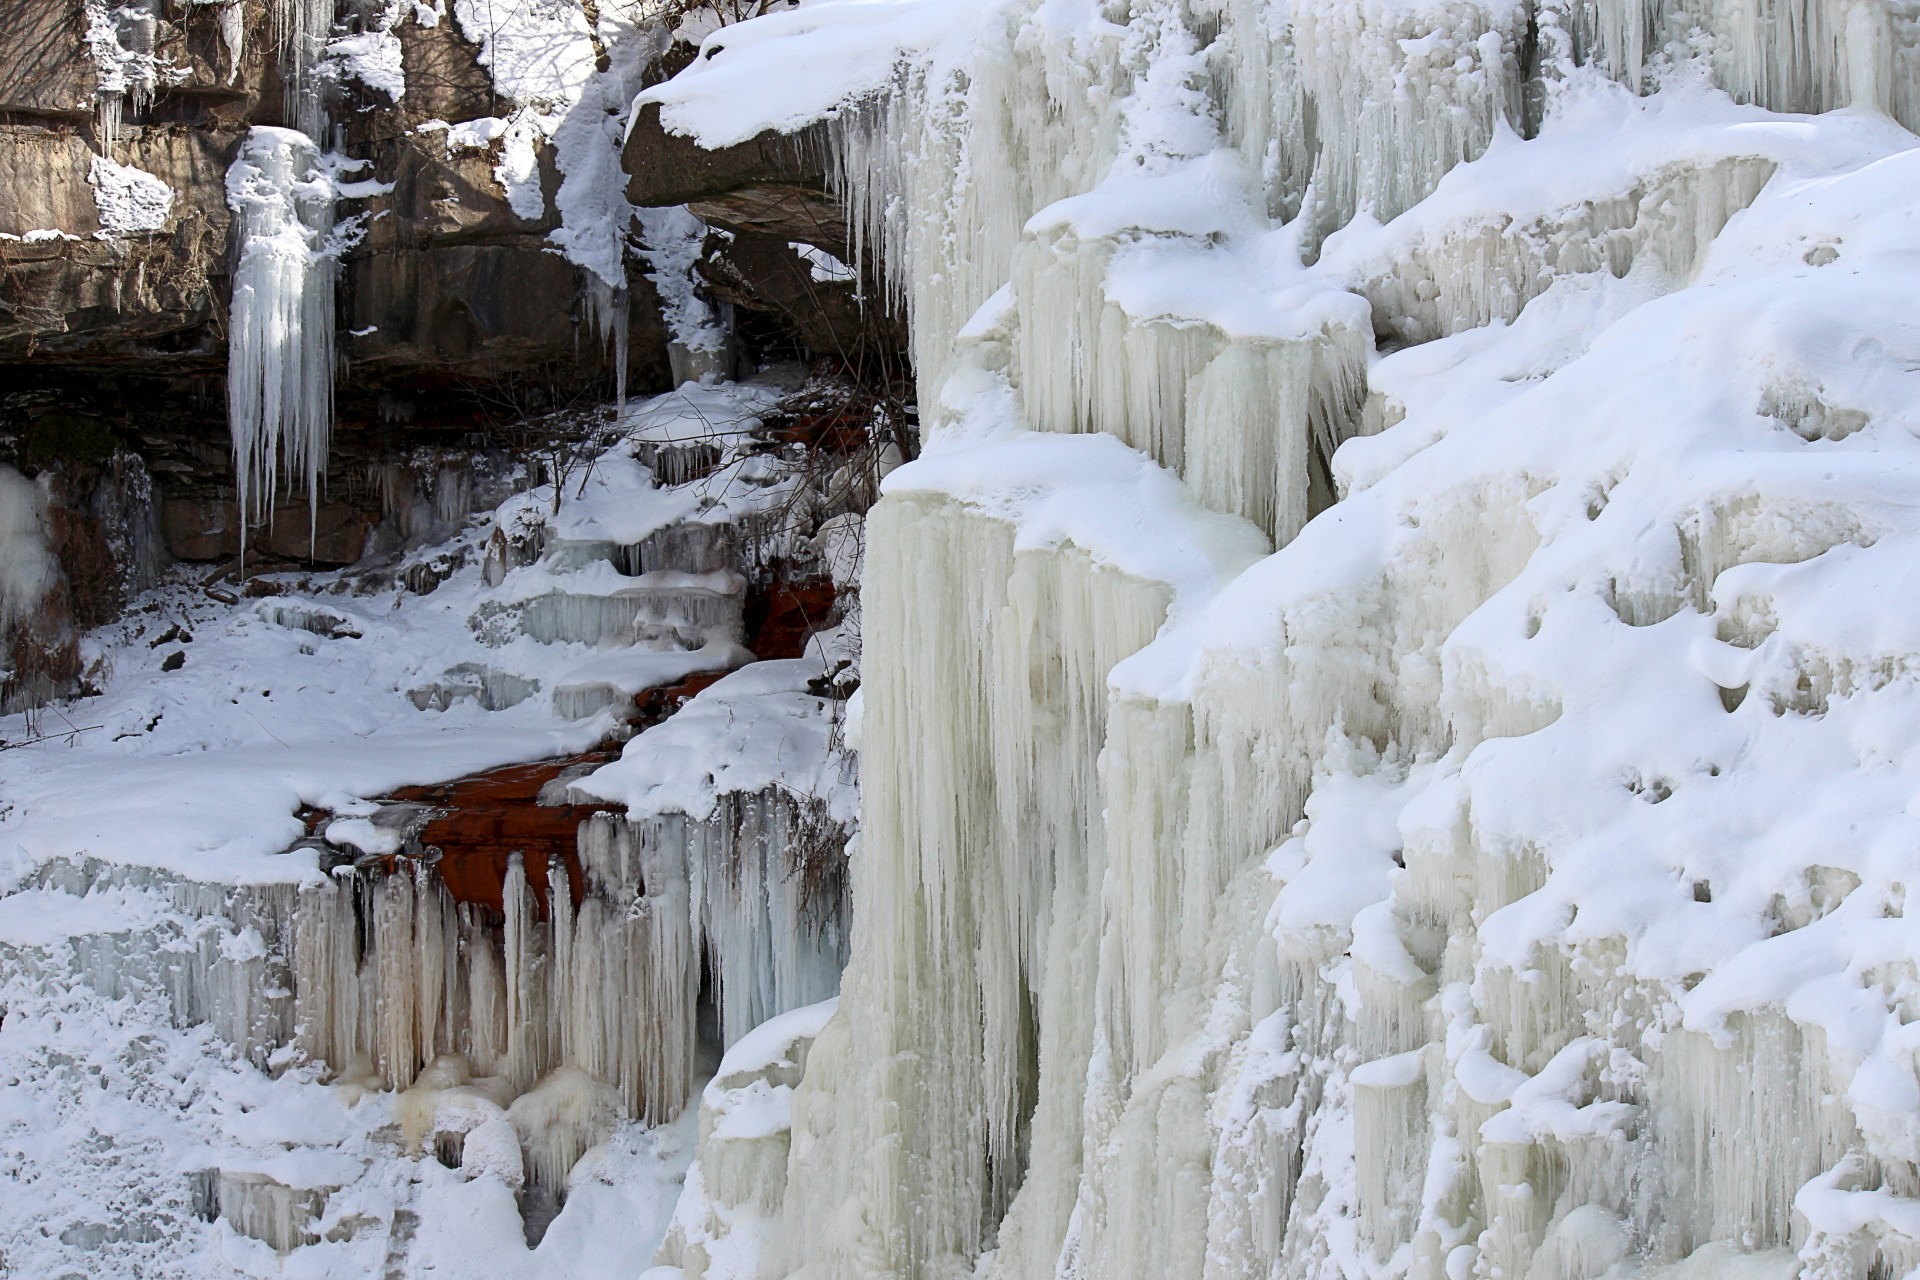
water, nature, waterfall, snow, cold, winter, white, formation, ice, scenic, scenery, weather, frozen, season, beautiful, dramatic, icicle, freezing, geological phenomenon, ice palace, brandywine falls, natural sculpture, frozen time